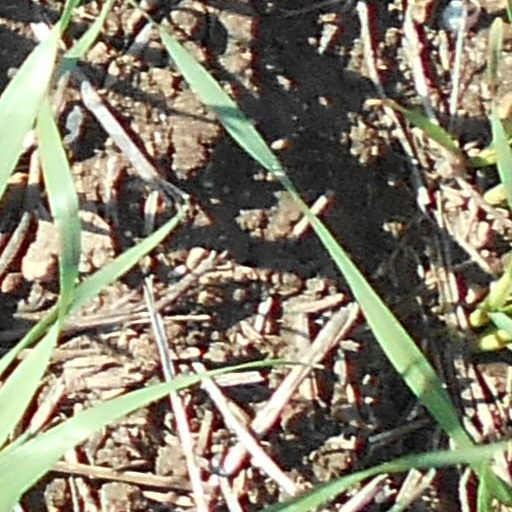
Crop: wheat